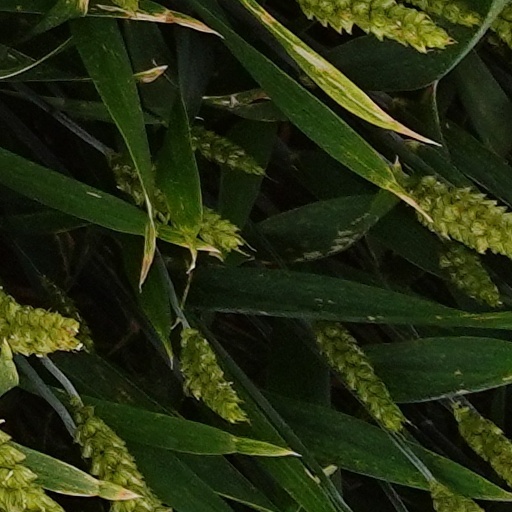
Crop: wheat